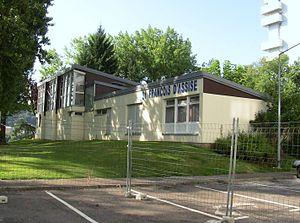
Église Saint François d'Assise située dans le quartier de Planoise à Besançon (Doubs, France)
Le christianisme à Besançon apparaît au IIIᵉ siècle, période durant laquelle, selon la tradition, les martyrs Ferjeux et Ferréol ont évangélisé la ville et sa région. Toutefois le supplice et l'assassinat de ces deux figures du christianisme franc-comtois sont aujourd'hui tenus par certains historiens comme une invention de l'Antiquité tardive, l'ancienne Séquanie gallo-romaine ne se convertissant progressivement au christianisme qu'à partir du IVᵉ siècle. La première mention d'un évêque de la ville remonte à 346, mais des documents mentionnent des religieux en fonction dans la capitale comtoise dès le milieu du IIIᵉ siècle, époque où fut probablement construite la première église franc-comtoise, sur le site de l'actuelle cathédrale Saint-Jean.
Planoise est l'un des quatorze quartiers de Besançon. Situé au sud-ouest de la ville, il est au cœur d’un site de 3,5 km² ceinturé par quatre forêts et deux collines, à environ 2 km du Doubs et 3,5 km du centre-ville. Il est limitrophe des Tilleroyes, de Saint-Ferjeux, et de Velotte au nord et à l’est, ainsi que des communes d'Avanne-Aveney, Grandfontaine-la Belle Étoile, et Franois au sud et à l’ouest. Le secteur est bien desservi par les transports en commun grâce au tramway et à plusieurs lignes de bus Ginko et d'agglomération, et se trouve également à un carrefour routier avec la rue de Dole/R.N.73 et la R.N.57. Il faisait administrativement partie du canton de Besançon-Planoise jusqu’en 2014 mais est désormais associé à celui de Besançon-1, relevant de la ville de Besançon pour tout le reste de son administration et de sa gestion.
L’Église Saint-François d’Assise est un lieu de culte chrétien bâti au cours du XXᵉ siècle dans le quartier de Planoise, à Besançon.